Banja Vrujci

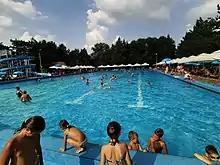
Hotel Vrujci swimming pools in summer 2019 in Vrujci spa

The therapeutic properties of the water and the spa mud are used for treating rheumatic ailments, sterility, sciatica, varicose veins, high blood pressure, skin diseases...